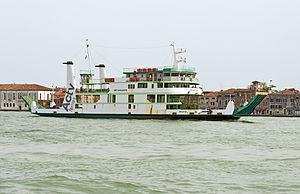
Azienda Consorzio Trasporti Veneziano, c'est-à-dire « Consortium d'entreprise des transports vénitiens », est la compagnie de transports publics en commun qui exploite les Vaporetti de la ville de Venise, les lignes de bus des villes de Mestre et Chioggia, ainsi que les transports extraurbains de la province de Venise et de l'agglomération vénitienne.
Venise est une ville côtière du nord-est de l'Italie, sur les rives de la mer Adriatique. Elle s'étend sur un ensemble de 121 petites îles séparées par un réseau de canaux et reliées par 435 ponts. Située au milieu de la lagune vénète, entre les estuaires du Pô et du Piave, Venise est renommée pour cet emplacement exceptionnel ainsi que pour son architecture et son patrimoine culturel, qui lui valent une inscription au patrimoine mondial de l'UNESCO.